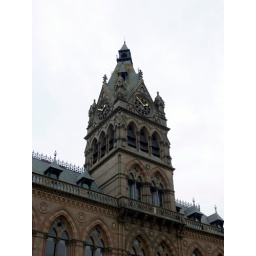
This clock tower is on a big building in Chester. July 2010